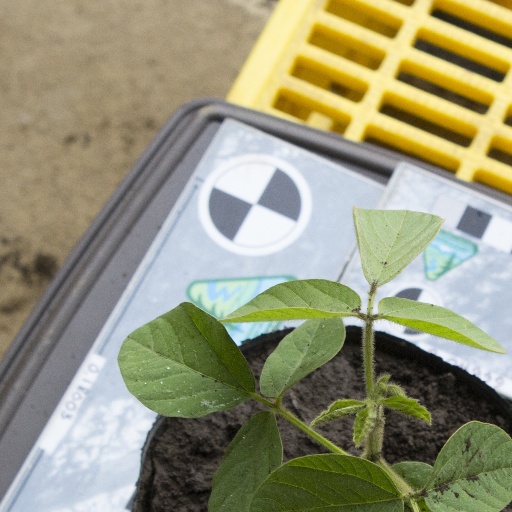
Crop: soybean